Compagnie de la Ligne d'Italie

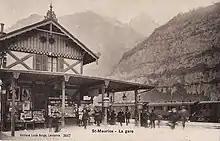
Saint-Maurice station

The LI had to be liquidated for the second time and it was sold on 1 June 1874 to the new "Compagnie du Simplon" (S) for a symbolic price of CHF 202,422 plus CHF 500,000 of bonds. The shareholders lost all their capital and the work, which had cost almost CHF 25 million.